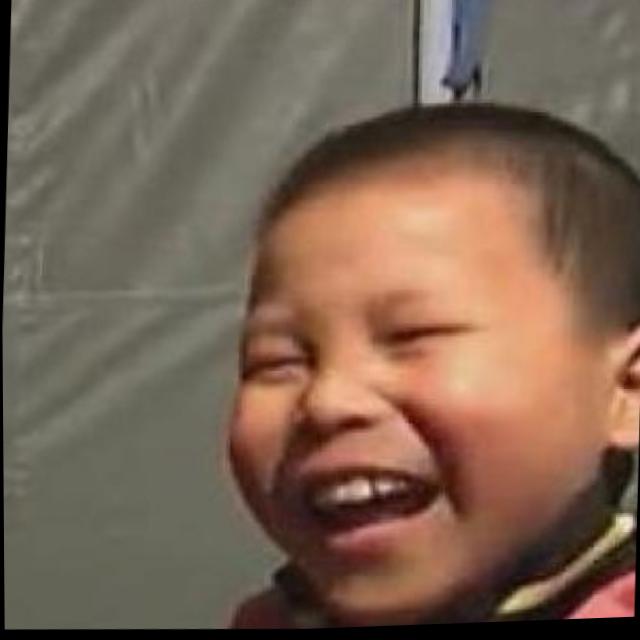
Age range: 13-20